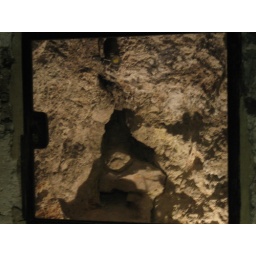
where ground split under cross